Income Tax Sappy

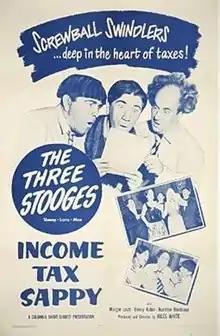

Income Tax Sappy is a 1954 short subject directed by Jules White starring the American slapstick comedy team The Three Stooges (Moe Howard, Larry Fine and Shemp Howard). It is the 153rd entry in the series released by Columbia Pictures starring the comedians, who released 190 shorts for the studio between 1934 and 1959.